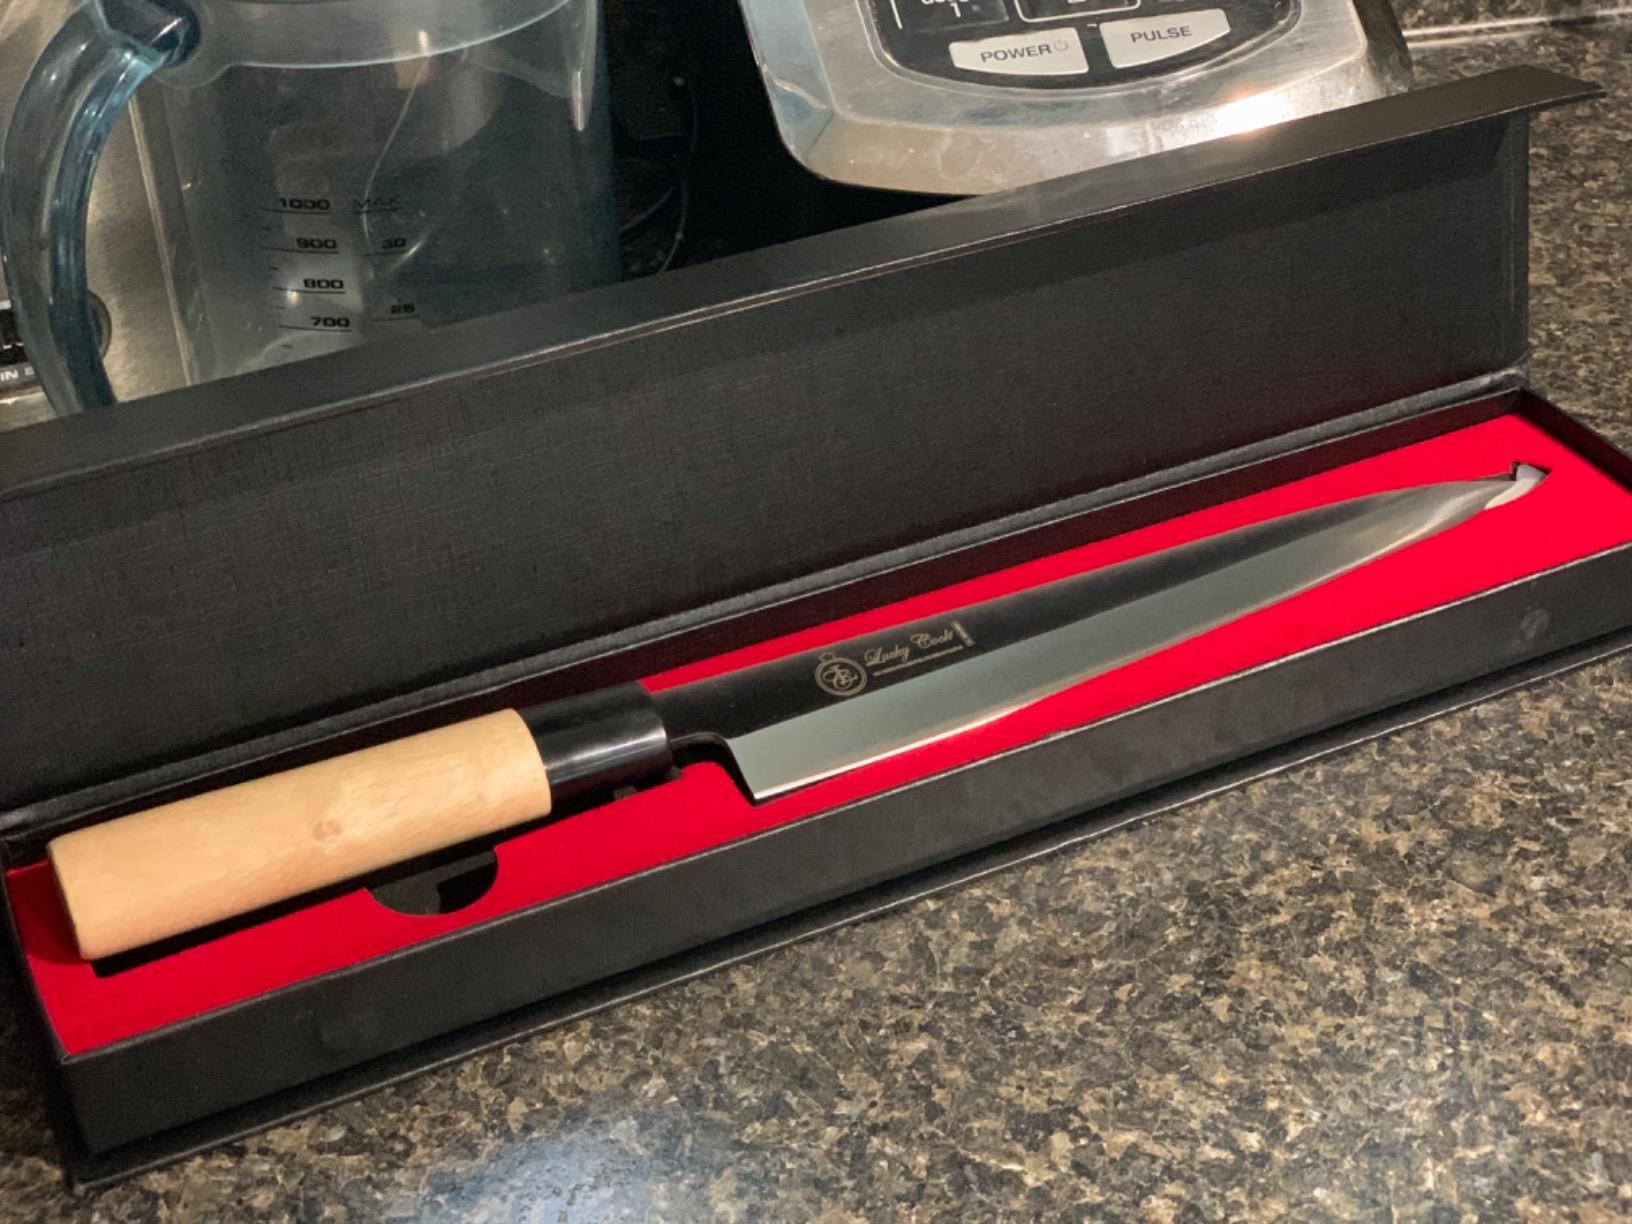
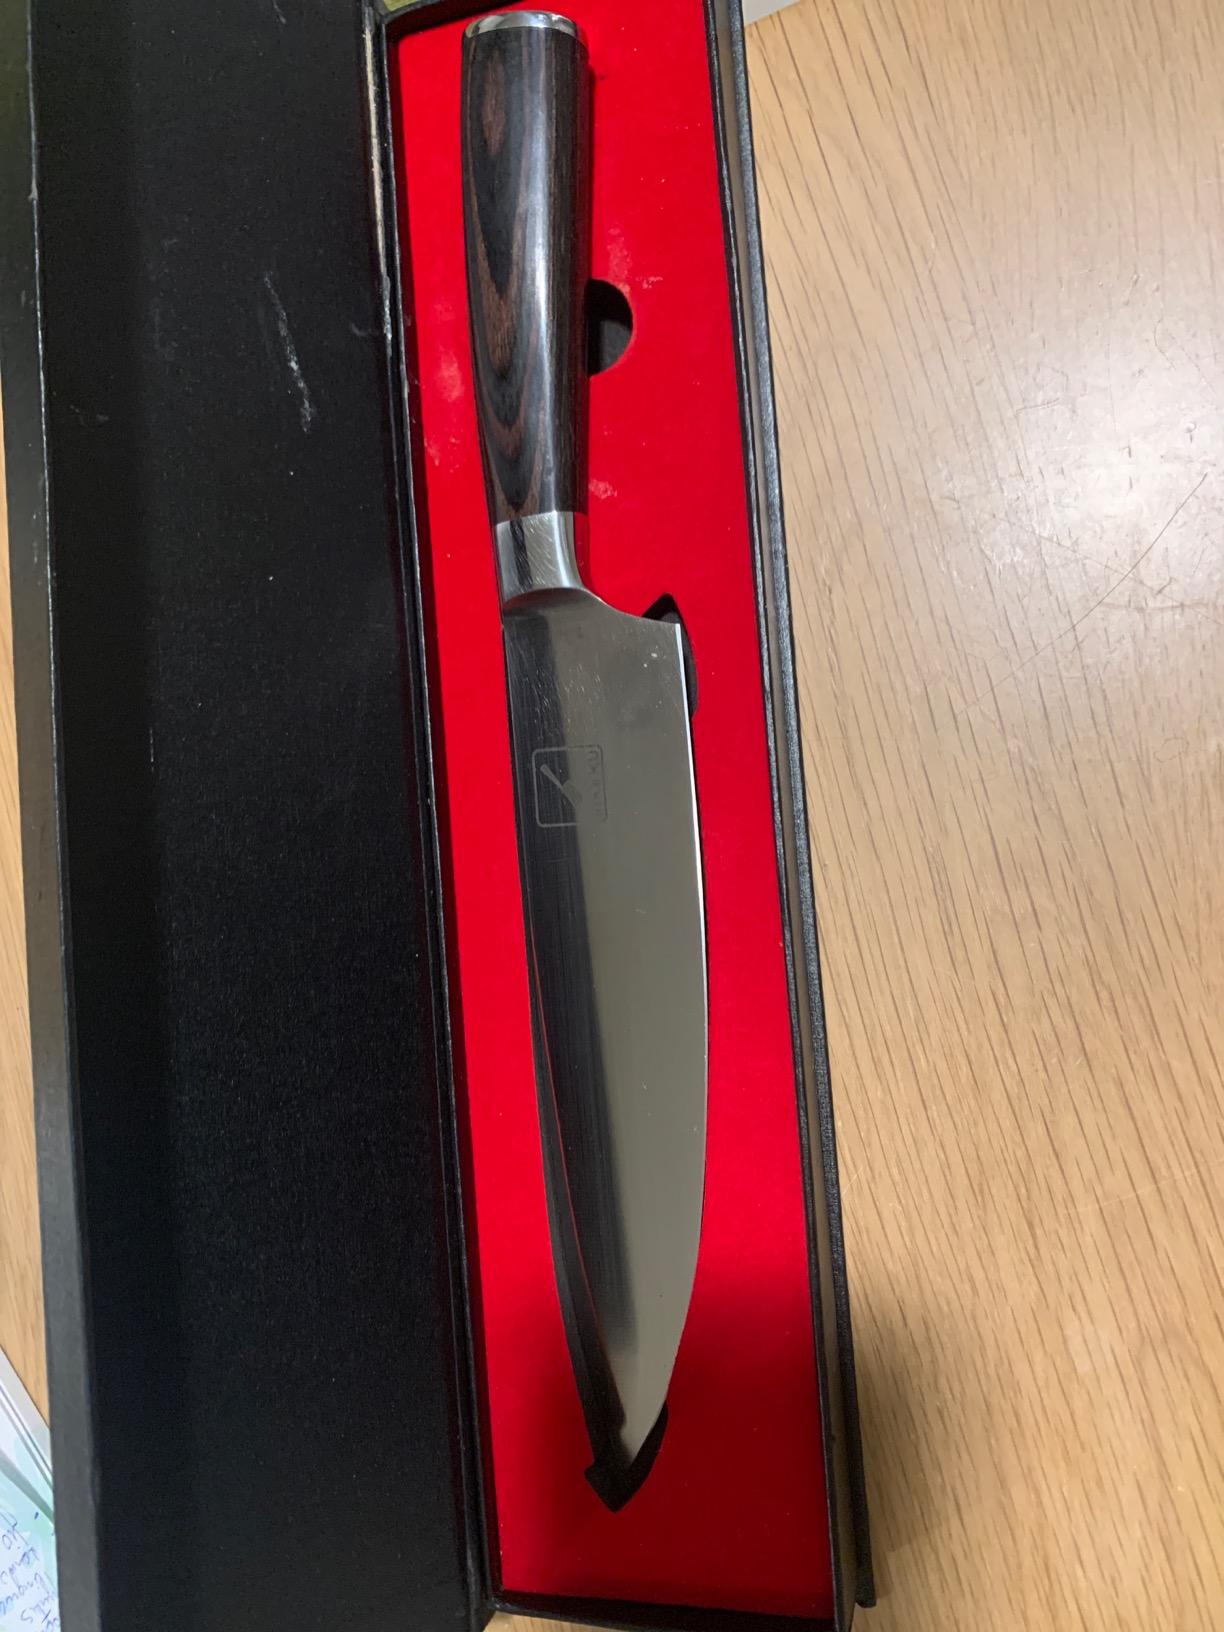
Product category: items_knife
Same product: no